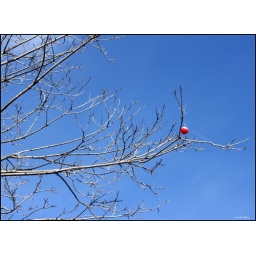
Fishing bobber in the tree ~ Heritage Park Class field trip 03/29/2008